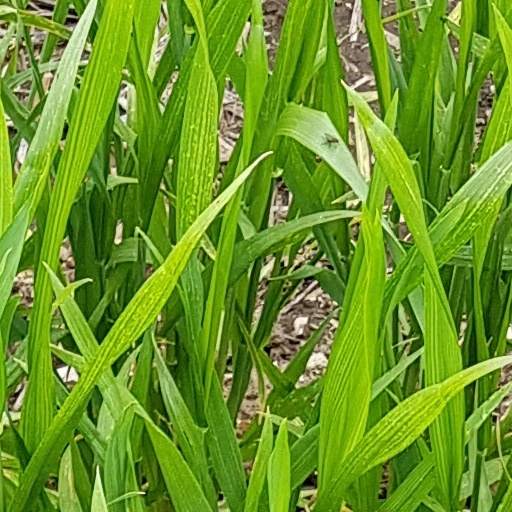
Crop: wheat